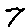
Label: 7